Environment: real
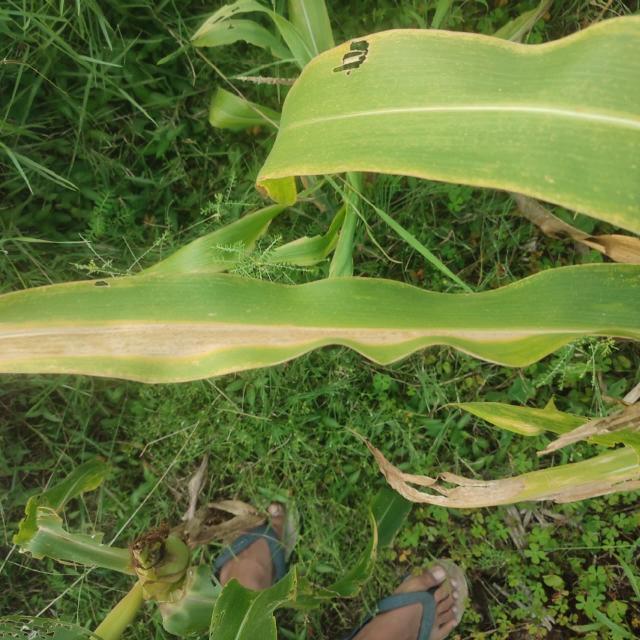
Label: nitrogen_deficiency